Necklace

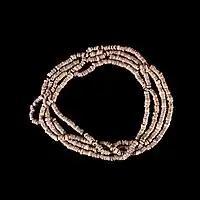
Neolithic Talc Necklace

Prehistoric peoples often used natural materials such as feathers, bone, shells, and plant materials to create necklaces. Evidence of early Upper Paleolithic necklace making in southern Africa and east Africa dates back to 50,000 BP. By the Bronze Age metallic jewellery had replaced pre-metallic adornments. Necklaces were first depicted in statuary and art of the Ancient Near East, and early necklaces made of precious metals with inset stones were created in Europe.